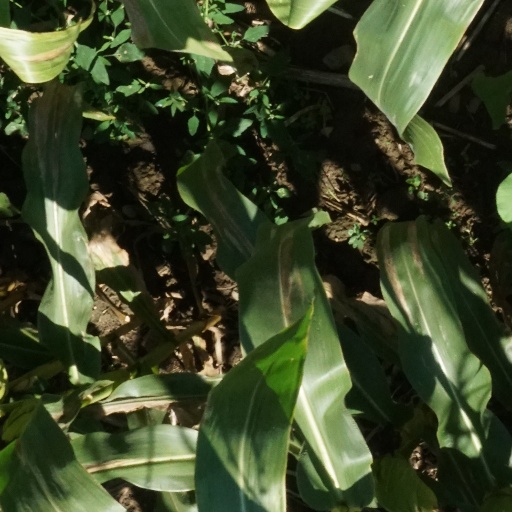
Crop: maize; corn